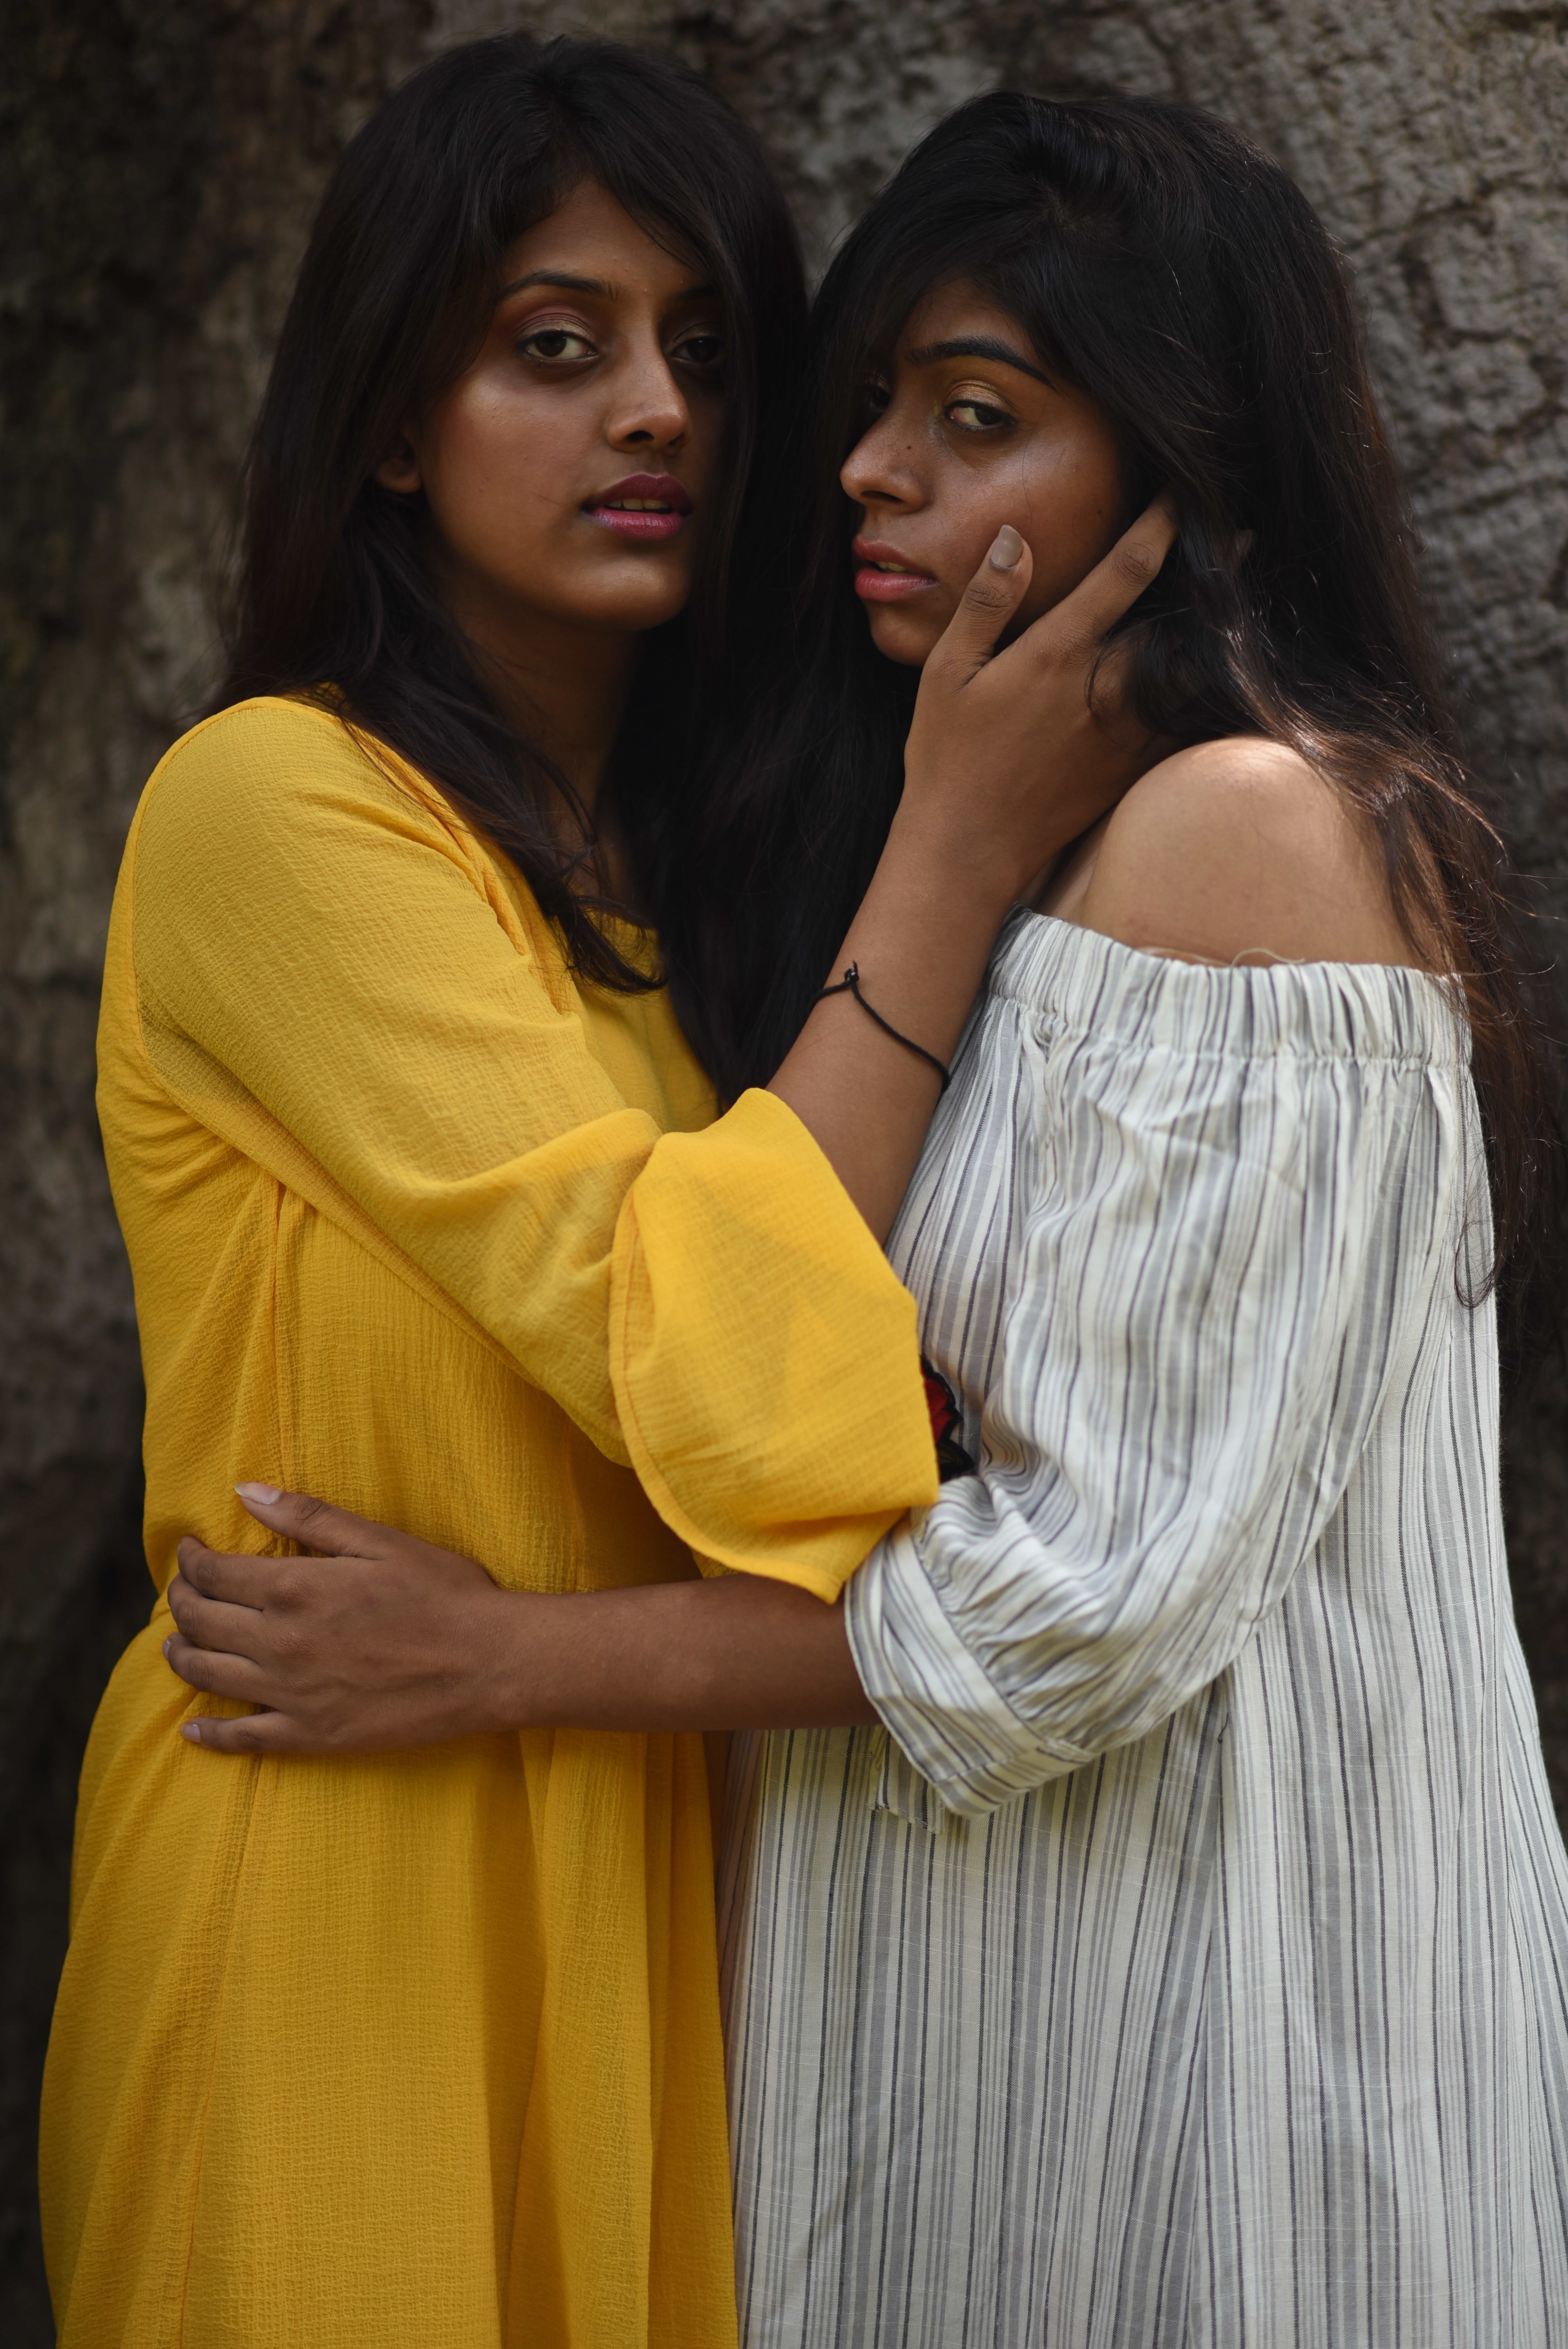
yellow, beauty, lady, girl, photography, photo shoot, fashion, model, human, abdomen, fun, trunk, long hair, smile, friendship, brown hair